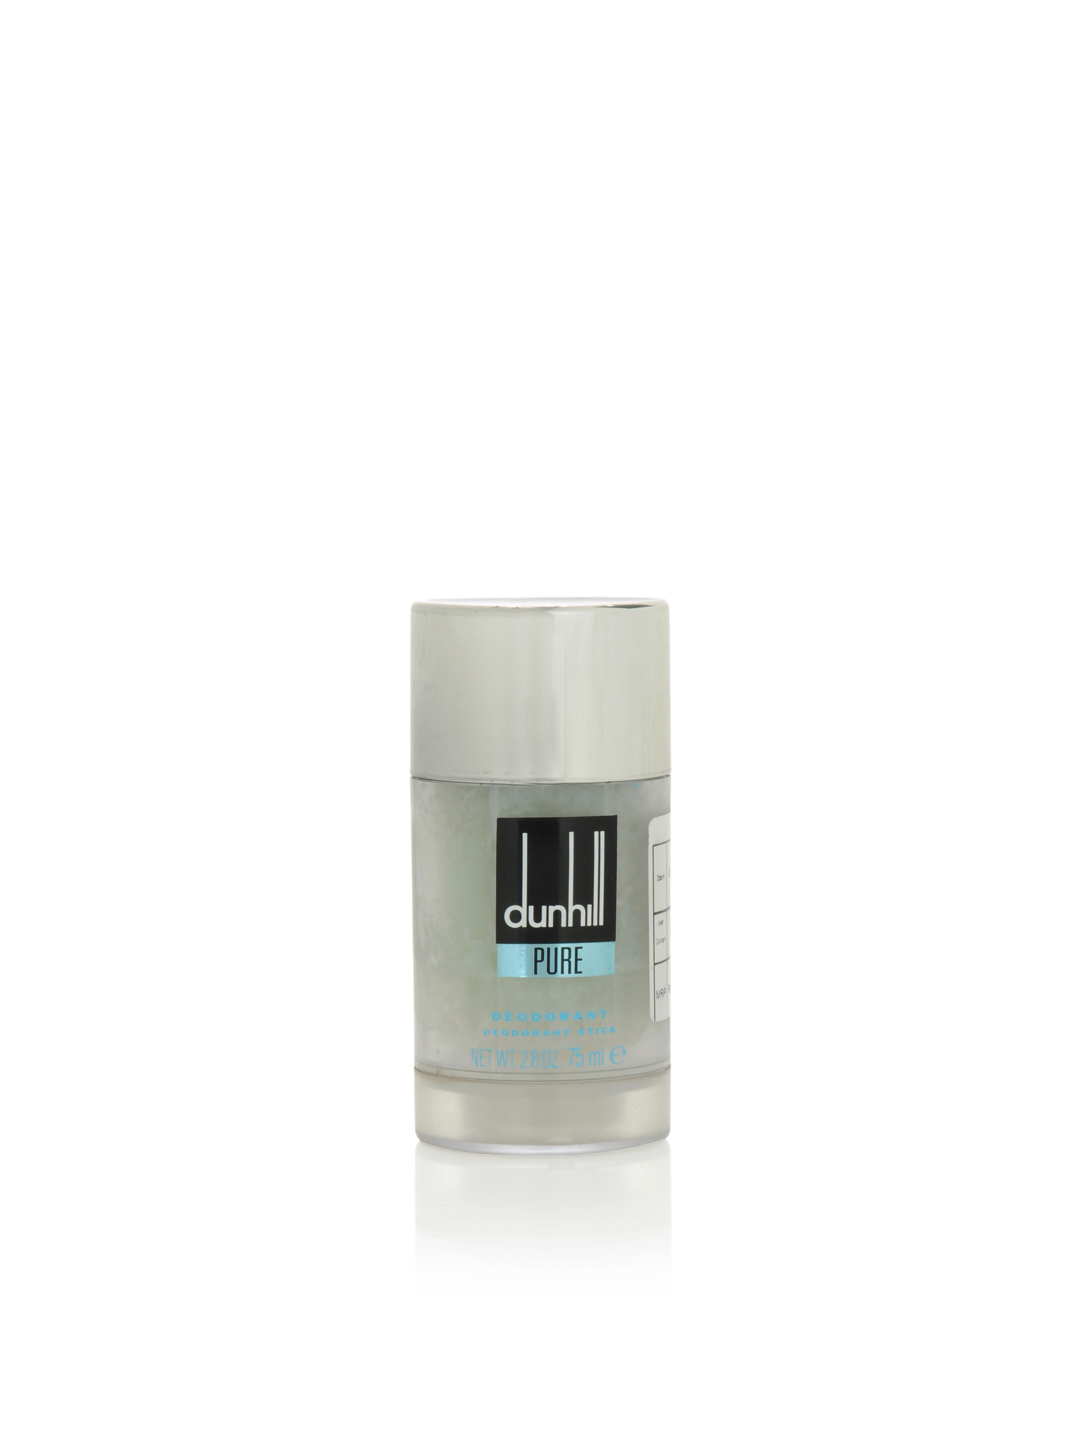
dunhill Men Pure Deoorant Stick
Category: Personal Care / Fragrance / Deodorant
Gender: Men
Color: Silver
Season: Spring 2017
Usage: Casual